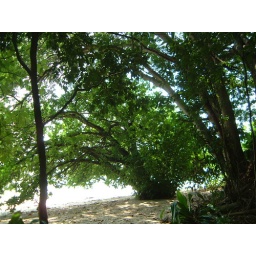
tree beside the beach